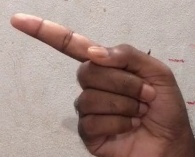
ASL sign: G